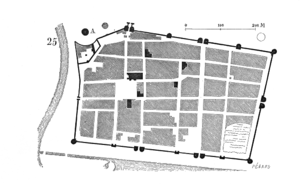
Contrairement au terme provençal qui désigne une construction en pierre, la bastide de Gascogne, du Haut-Languedoc et de Guyenne vient du languedocien bastida et désigne un village ou une ville qui a été construit sur un plan régulier et qui lui donne sa spécificité.